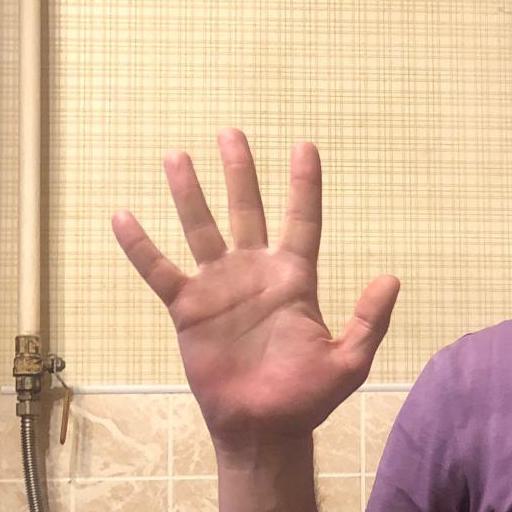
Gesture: palm